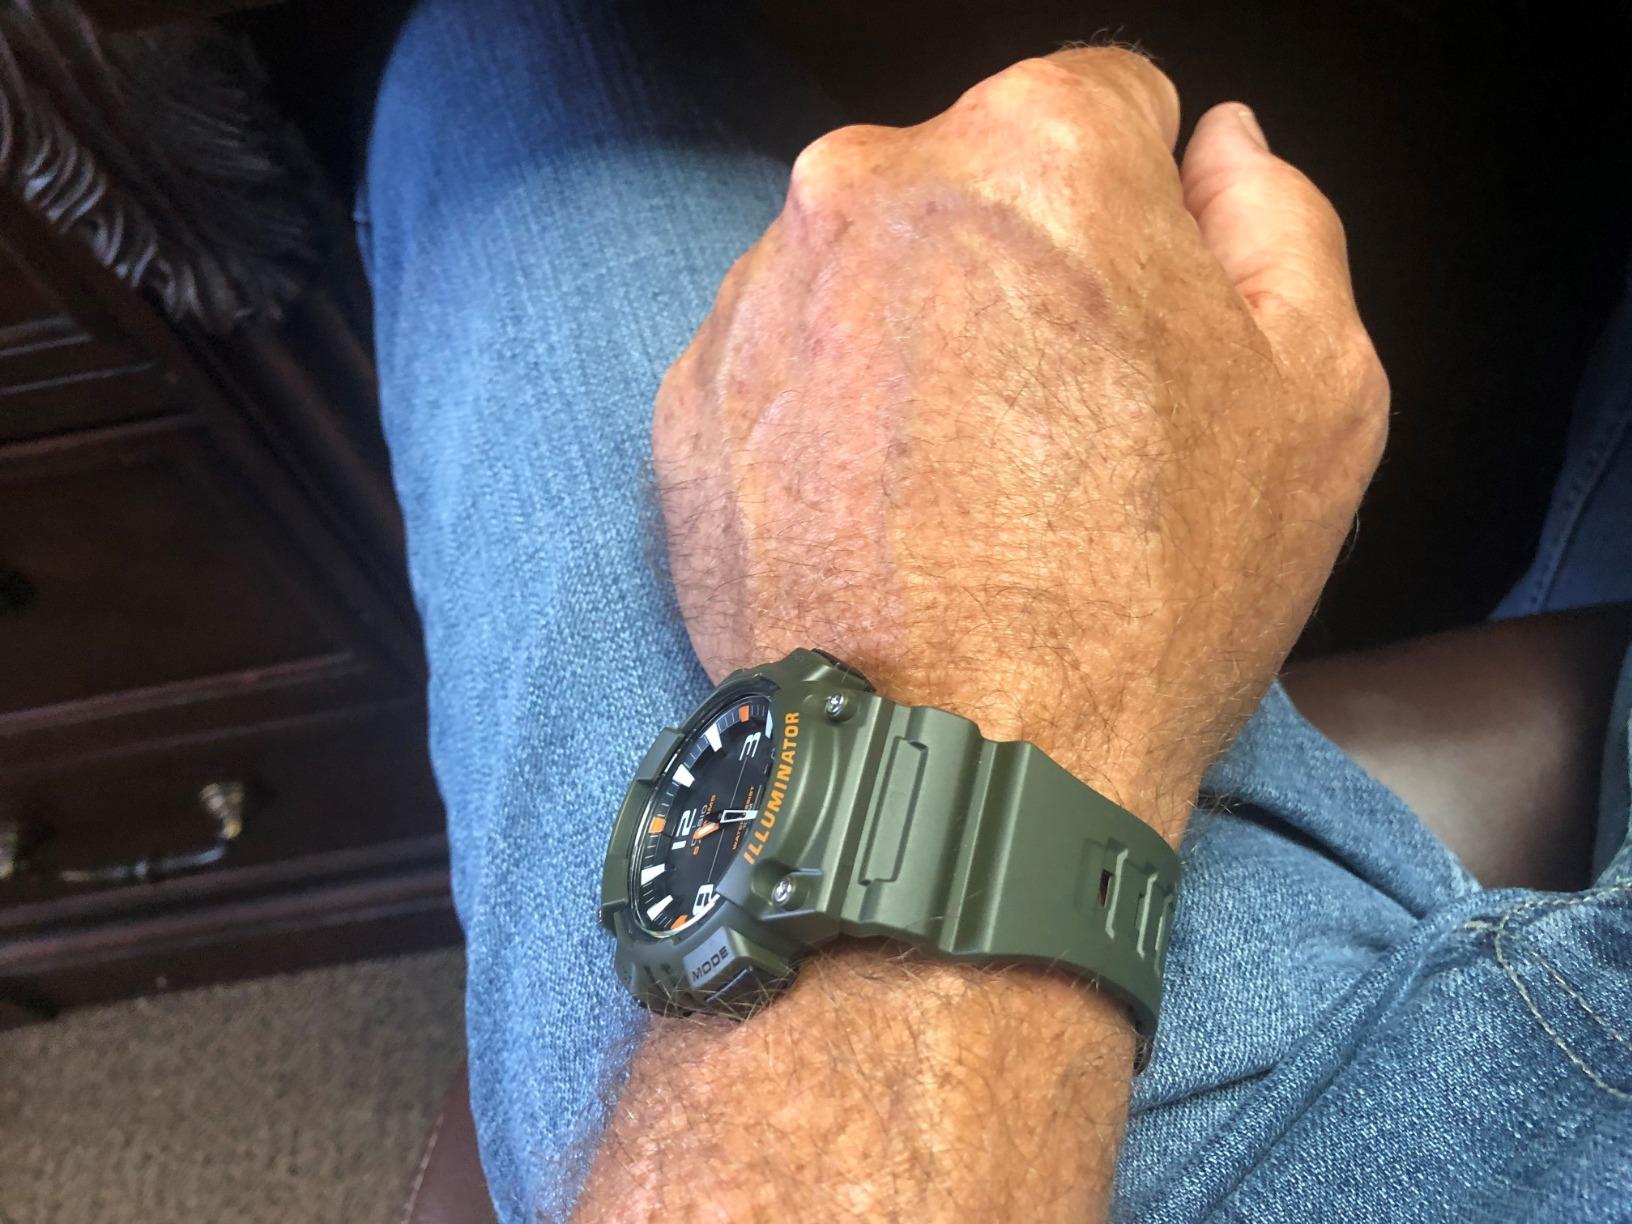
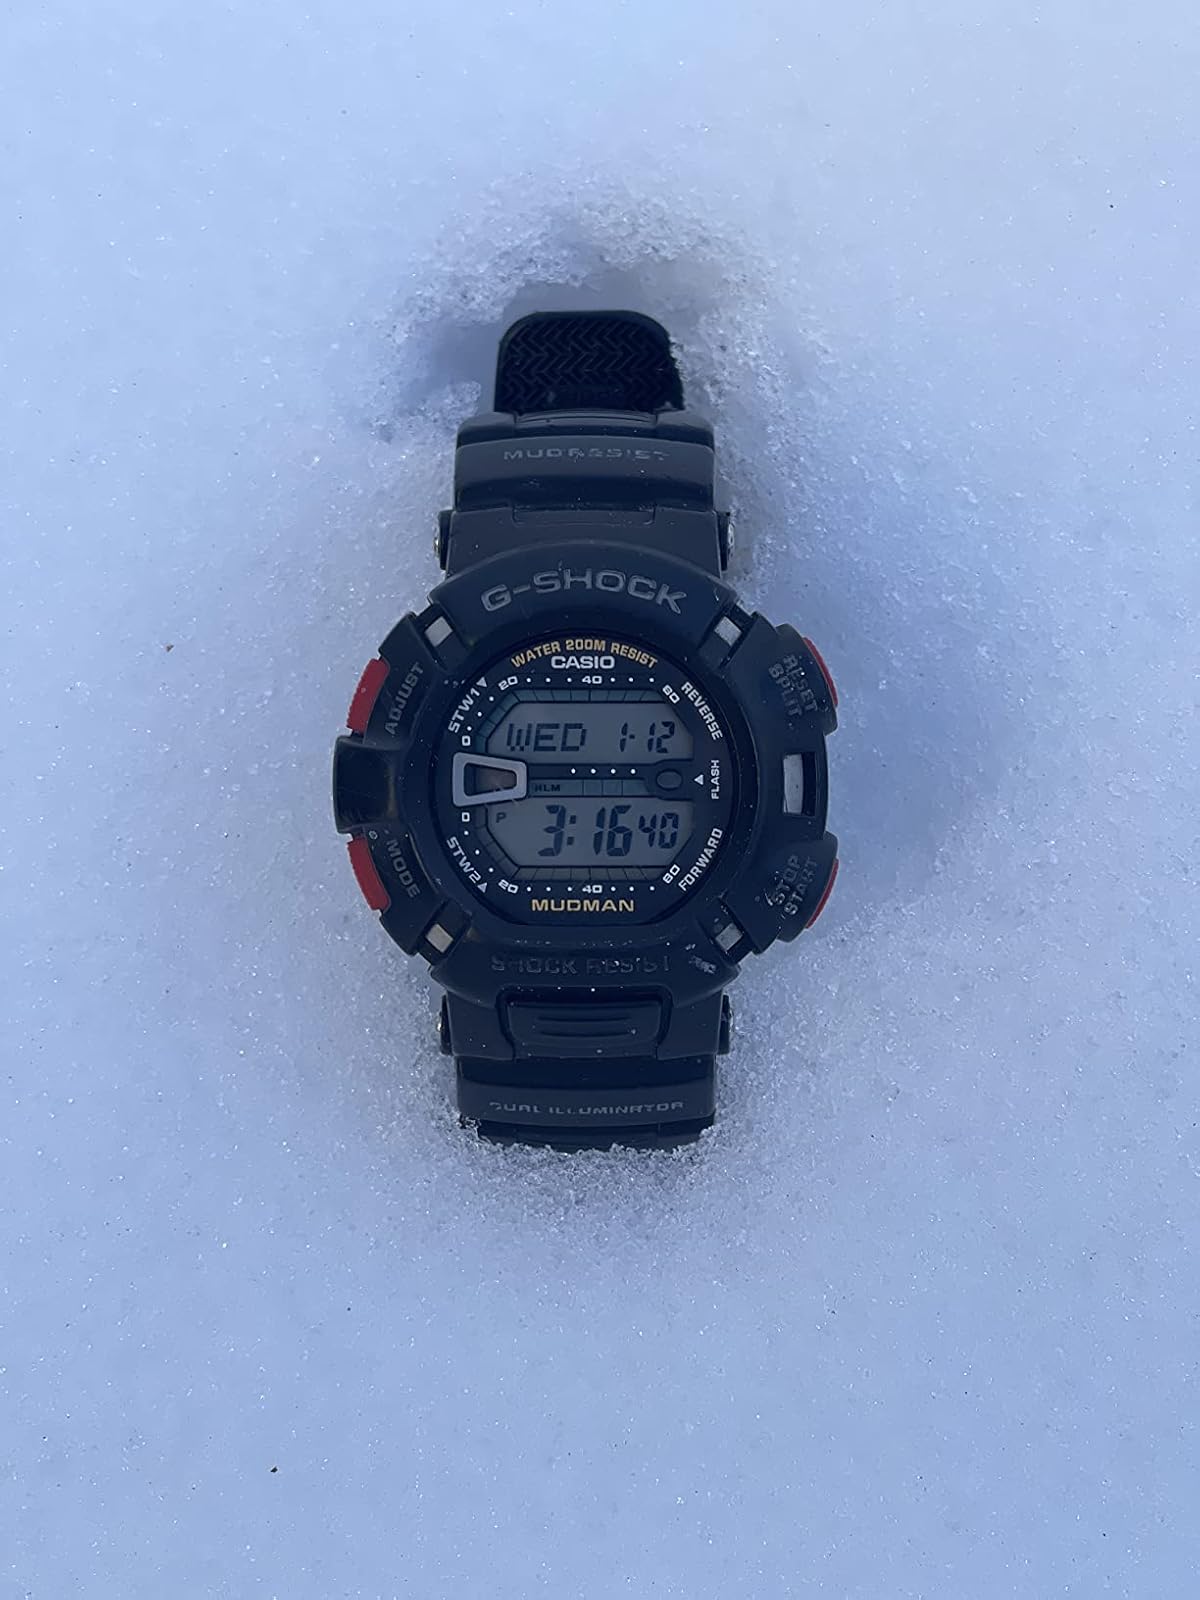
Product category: accessories_watch
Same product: no